Grain race

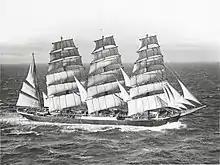
"Pamir" at the entrance to the English Channel.

The last of the Grain Races was in 1949. "Pamir" (Captain Verner Björkfelt), fully loaded with 60,000 sacks of Australian barley for distilleries in Scotland, set sail at Port Victoria on 28 May 1949, rounded Cape Horn on 11 July, passed Lizard Point on 2 October and arrived at Falmouth just beyond it in 128 days. "Passat" (Captain Ivar Hägerstrand), left Port Victoria four days after "Pamir", but passed "Pamir" somewhere in the Roaring Forties of the southern Pacific Ocean on the 6,000 mile run to Cape Horn, and arrived at Penarth Dock South Wales after 110 days. However, it bestowed on "Pamir" the honor of being the last windjammer with a commercial load to round Cape Horn.